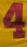
Number: 4